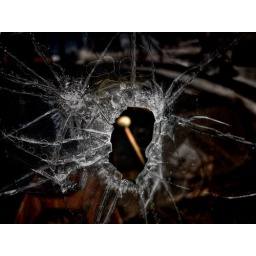
Broken window on a truck in Shoshoni Wyoming.